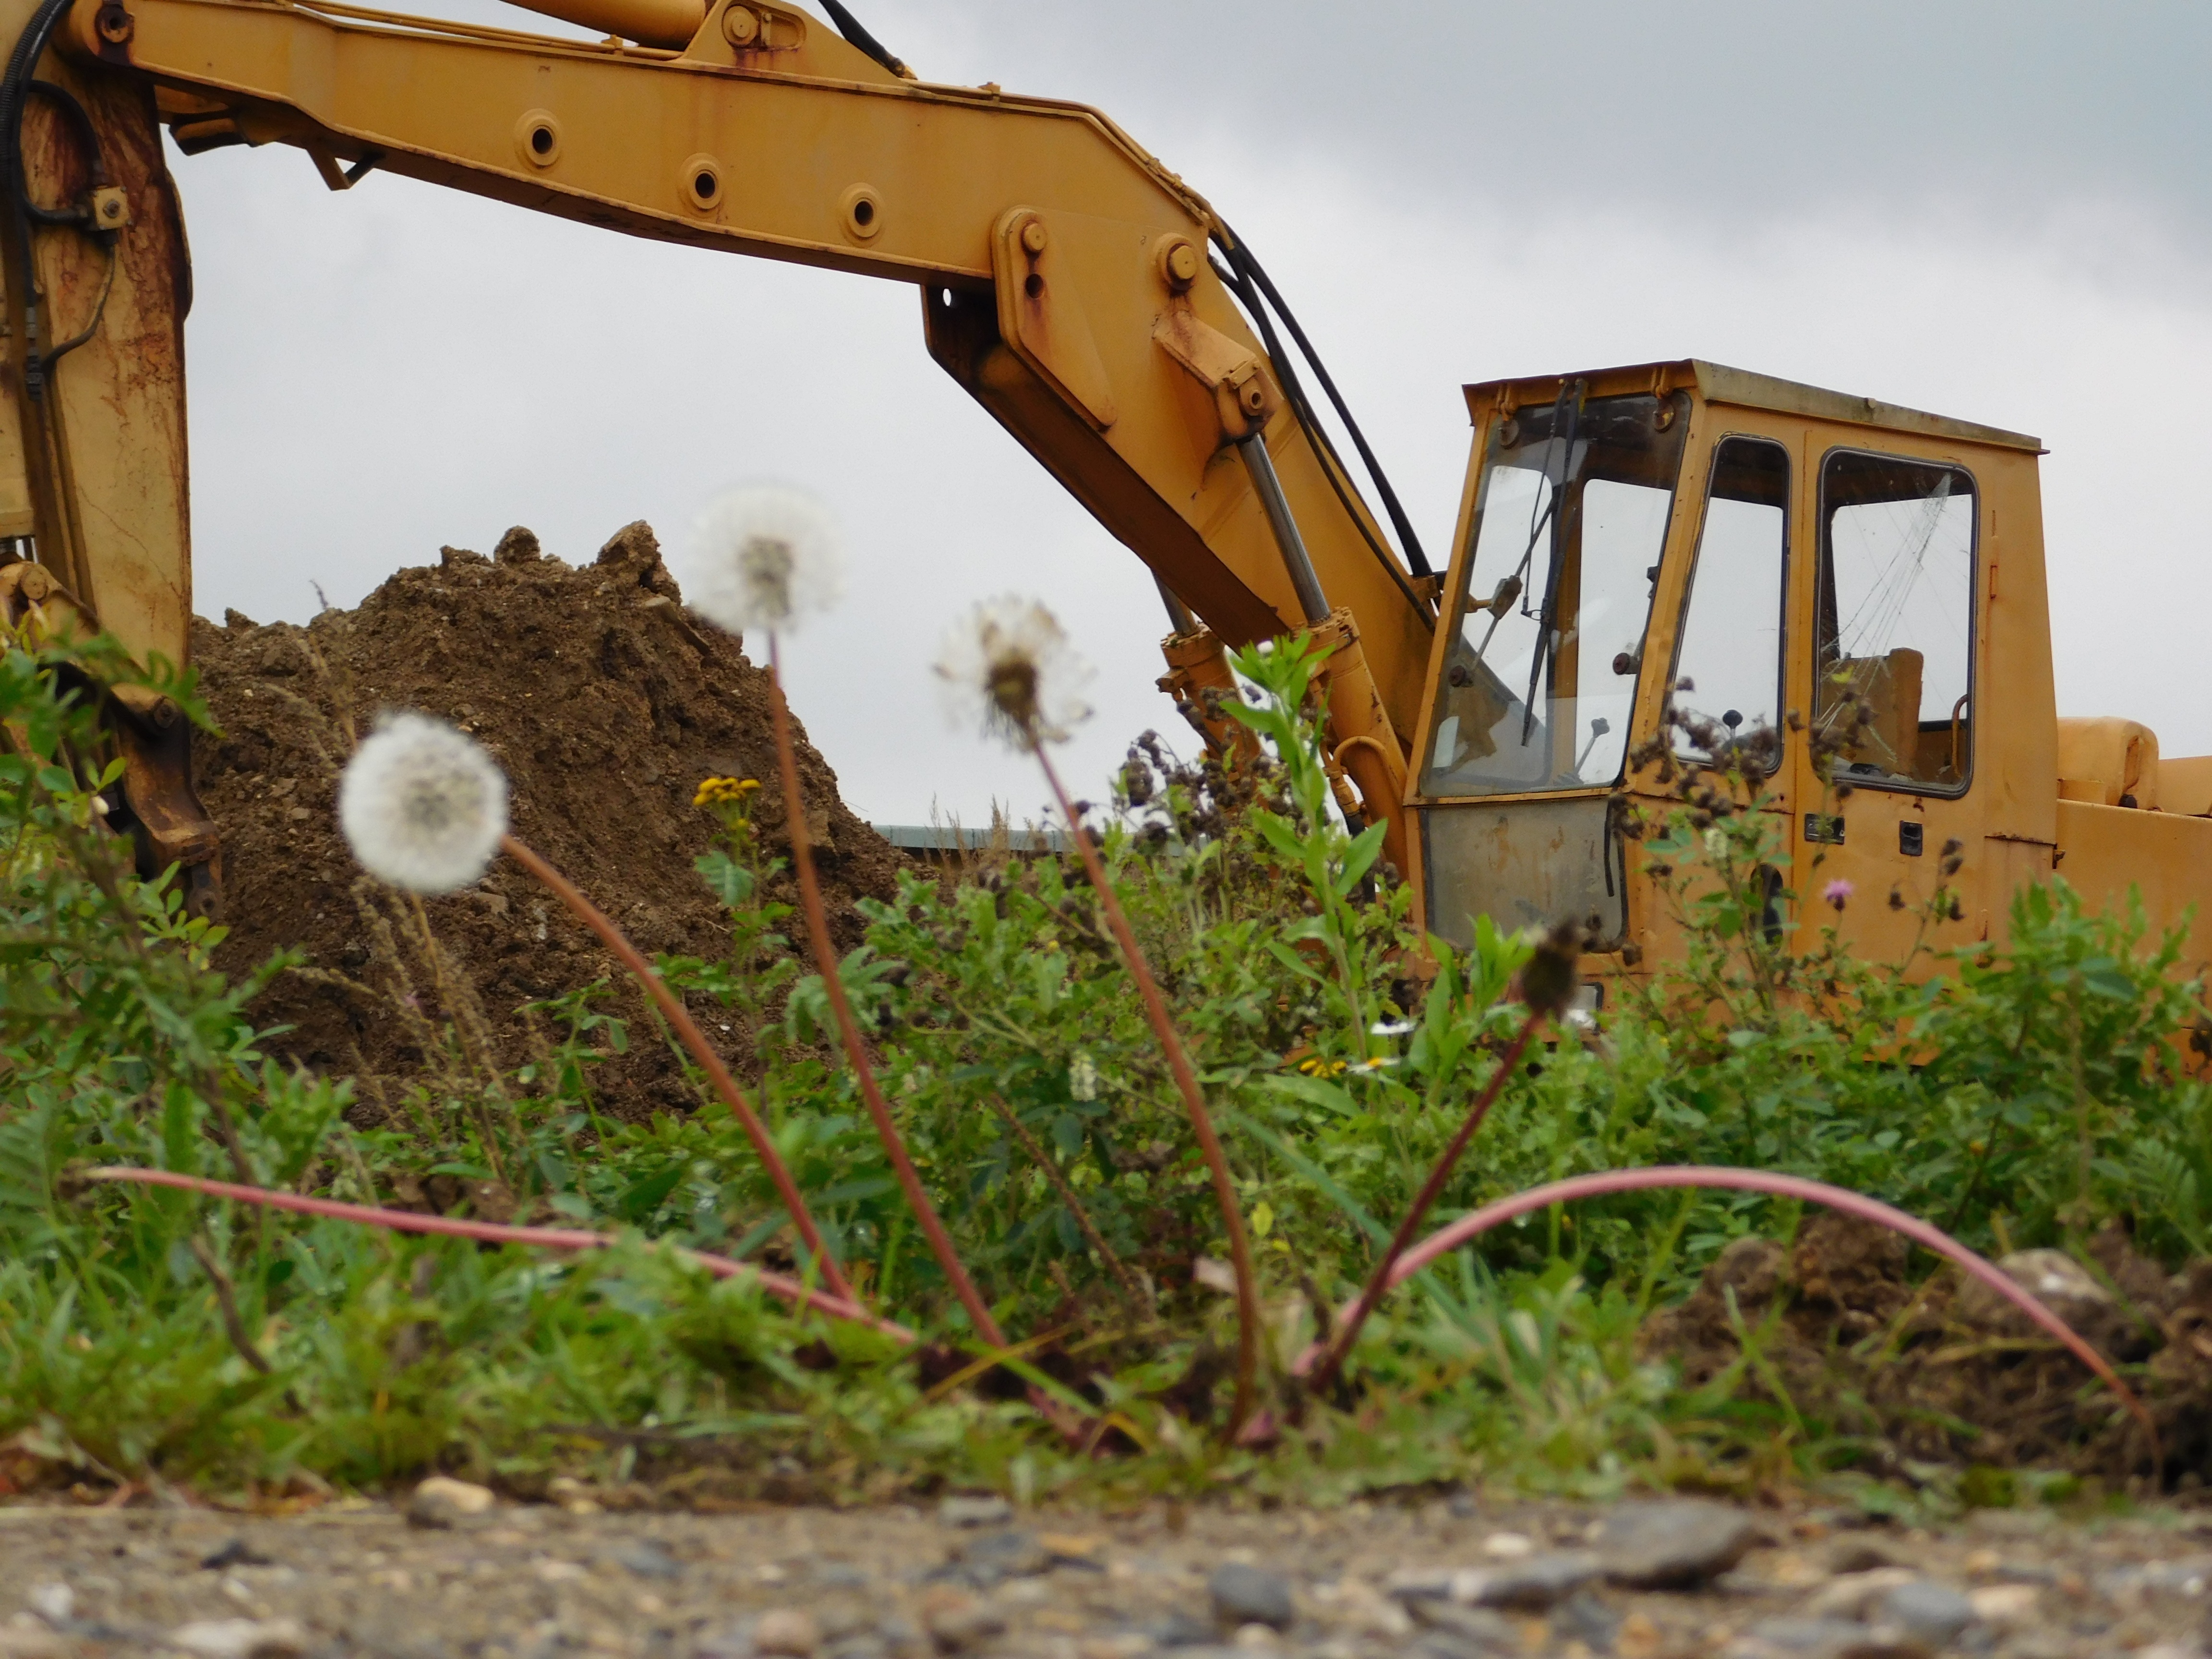
nature, wood, dandelion, autumn, soil, agriculture, bulldozer, demolition, excavators, construction equipment